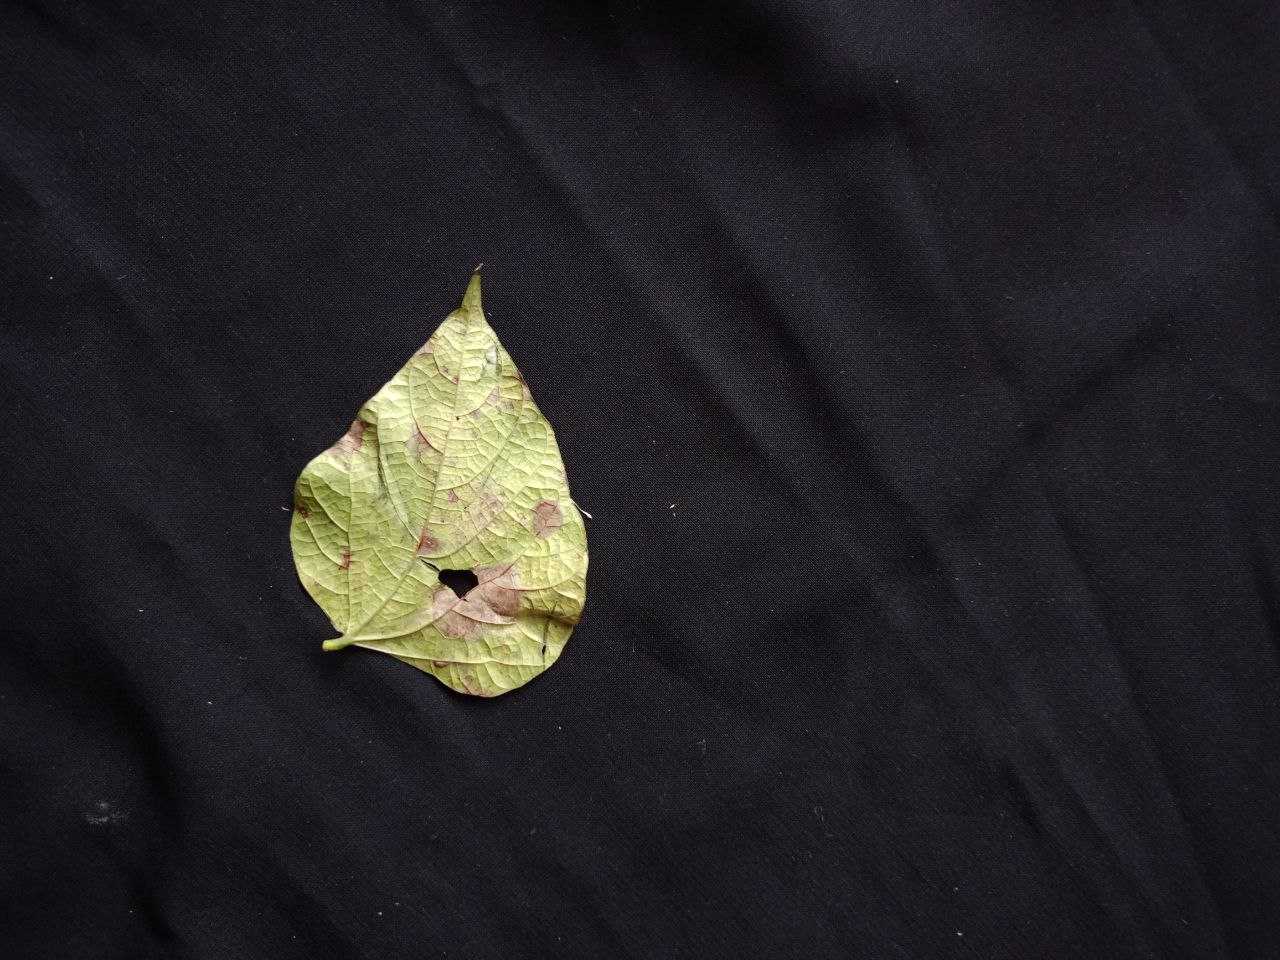
Crop: bean
Leaf condition: Blight